Foreign policy of the first Donald Trump administration

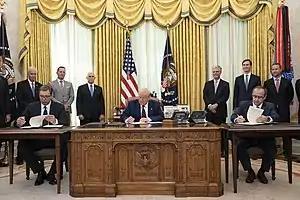
Trump signs the agreements, alongside Serbian President Aleksandar Vučić and Kosovan Prime Minister Avdullah Hoti in the Oval Office, September 4, 2020

A January 2019 American intelligence community assessment found that North Korea was unlikely to relinquish its nuclear arsenal, directly contradicting a core tenet of Trump's stated foreign policy.